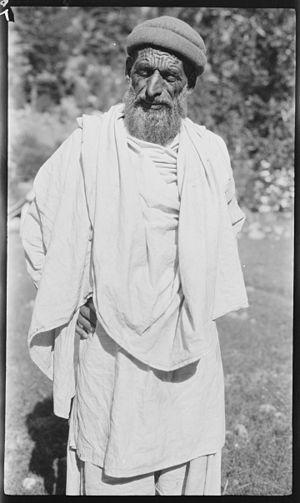
L'Homme qui voulut être roi est une nouvelle de Rudyard Kipling parue en 1888. Elle raconte l'histoire de deux aventuriers britanniques peu scrupuleux du Raj britannique, qui projettent de devenir rois du Kafiristan, une région reculée de l'Afghanistan. La nouvelle a été publiée pour la première fois dans The Phantom 'Rickshaw and Other Tales. Elle est également parue dans Wee Willie Winkie and Other Child Stories, ainsi que dans de nombreux autres recueils de nouvelles de l'auteur. Enfin, elle a été adaptée sur différents supports à plusieurs reprises.